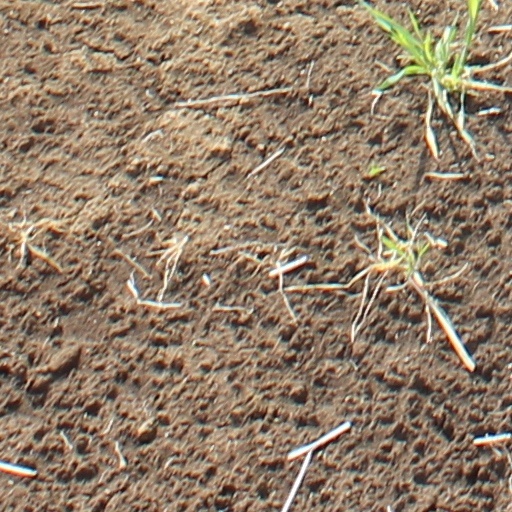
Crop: wheat